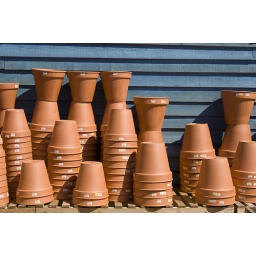
Terracotta flower pots for sale in a garden centre